Athletics at the 1904 Summer Olympics – Men's 2590 metres steeplechase

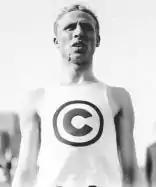
Gold medalist Jim Lightbody

The men's 2590 metres steeplechase was a track and field athletics event held as part of the Athletics at the 1904 Summer Olympics programme. It was the only time the event was held at the 2590 metre distance, though the 1900 Summer Olympics had featured a similar event in the 2500 metre steeplechase. The competition was held on August 29, 1904. 7 athletes from 2 nations competed. Jim Lightbody of the United States won the first of his three gold and four overall medals in the 1904 Games. Irishman John Daly took silver, with Lightbody's countryman Arthur L. Newton earning bronze.